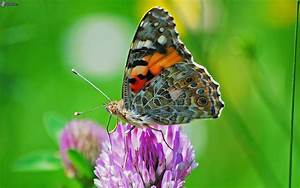
Label: butterfly